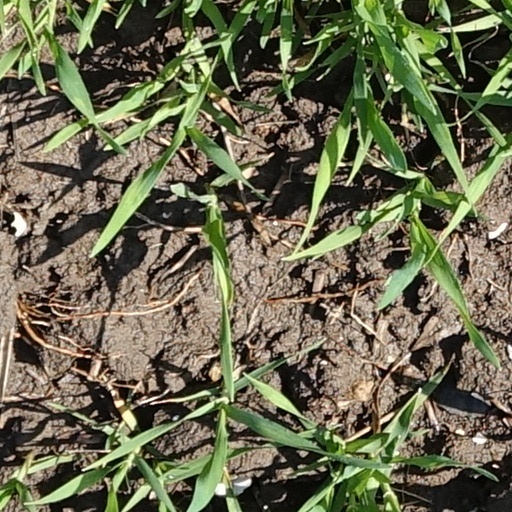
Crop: wheat